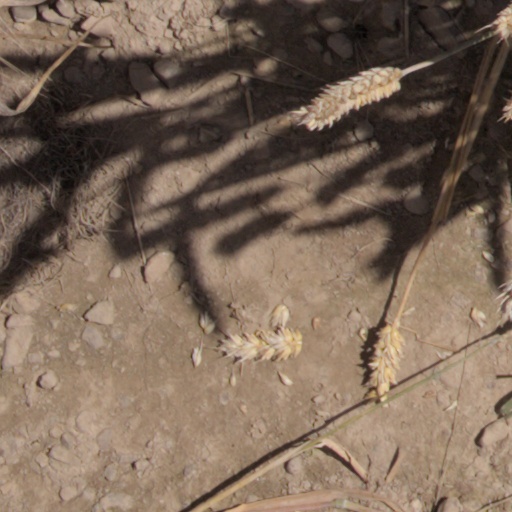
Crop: wheat